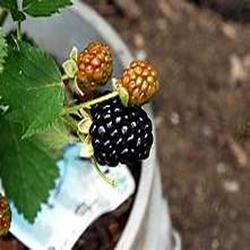
Label: Blackberry